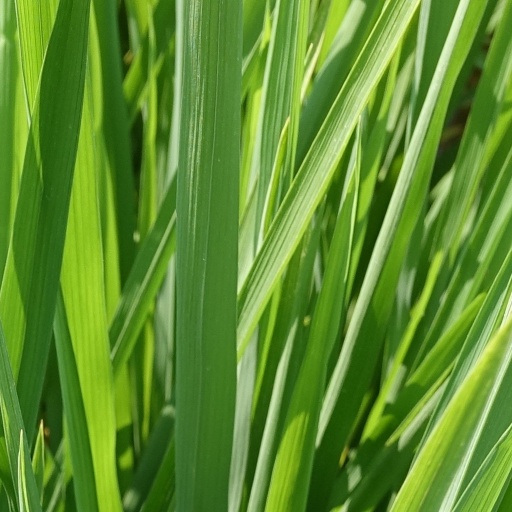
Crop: rice